Pelham Parkway station (IRT Dyre Avenue Line)

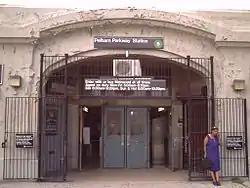
2008 view of the station house entrance

Pelham Parkway station opened on May 29, 1912 as an express station of the New York, Westchester and Boston Railway (NYW&B). This station was closed on December 12, 1937 when the NYW&B went bankrupt.